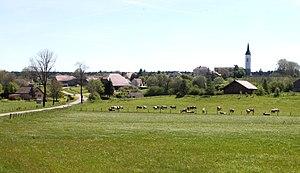
Vue d'Arc-sous-Montenot (Doubs).
Arc-sous-Montenot est une commune française située dans le département du Doubs, en région Bourgogne-Franche-Comté.